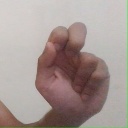
अक्षर: ढ